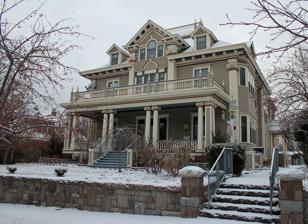
Building: Farr House
Country: United States of America
Year built: 1904
Historic house in South Dakota, United States United States historic place Farr House U.S. National Register of Historic Places Show map of South Dakota Show map of the United States Location 106 E. Wynoka St., Pierre, South Dakota Coordinates 44°22′17″N 100°20′56″W / 44.37139°N 100.34889°W / 44.37139; -100.34889 Area 1 acre (0.40 ha) Built 1904 ( 1904 ) Architect Donahue, E. J. Architectural style Colonial Revival, Georgian Revival NRHP reference No. 80003723 Added to NRHP December 4, 1980 The Farr House is a historic house located at 106 E. Wynoka St. in Pierre , South Dakota . Built in 1904, the house was designed by architect E. J. Donahue in the Colonial Revival style. Donahue's design exhibits Georgian and Adamesque influences and features Ionic columns on the porch, two-story Ionic pilasters at the front corners, Palladian windows , and a dentillated cornice. The house's first owner, Colonel E. P. Farr, was a veteran and banker; his wife, Mary Noyes Farr , was one of the first female doctors in Pierre. Peter Norbeck later lived in the house during his term as South Dakota Governor, and Governor Carl Gunderson also lived in the house for a short time. The house is now a bed and breakfast . The house was added to the National Register of Historic Places on December 4, 1980. References